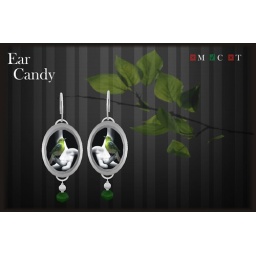
bird in hand sign